James F. Hanley

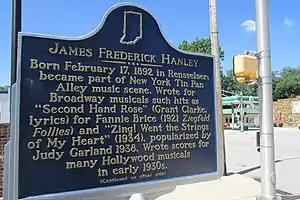

James Frederick Hanley (February 17, 1892 – February 8, 1942) was an American songwriter and author.